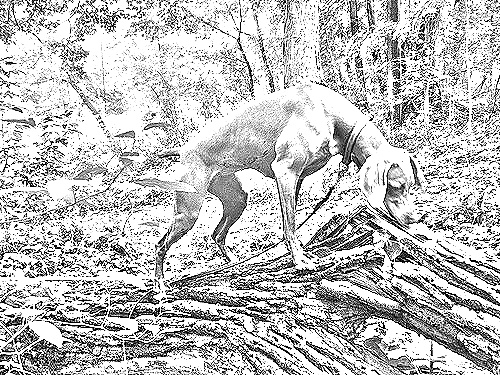
Portrait style: Sketch Portrait